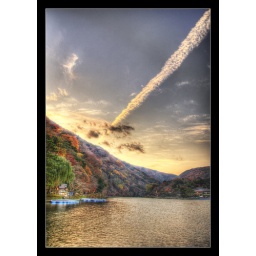
Please view large on black . Another nice spot on the river in Kyoto.